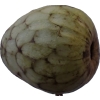
Label: cherimoya